County Route 523 (New Jersey)

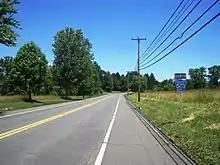
CR 523 northbound past CR 605 in Delaware Township

CR 523 begins at an intersection with Route 29 (Main Street) in Stockton, Hunterdon County, heading northeast on Stockton–Flemington Road through wooded residential areas. The road leaves Stockton for Delaware Township and enters a mix of farms and woods with some homes. The route intersects CR 605 before crossing CR 604 in the residential community of Sergeantsville. CR 523 passes through more rural areas as it comes to a brief concurrency with CR 579. After CR 579 splits to the south, the route enters Raritan Township and enters rural areas with increasing residential subdivisions. CR 523 intersects Route 12 at Dvoor's Circle and crosses into Flemington a short distance later, becoming municipally-maintained Mine Street, which is lined with homes. CR 523 turns north onto Park Avenue, passing more residences along with a few businesses. The route heads northeast on Walter E. Foran Boulevard, crossing back into Raritan Township. At this point, CR 523 resumes county maintenance and becomes a divided highway as it passes residential subdivisions, narrowing back into an undivided road as it turns east and intersects Route 31.